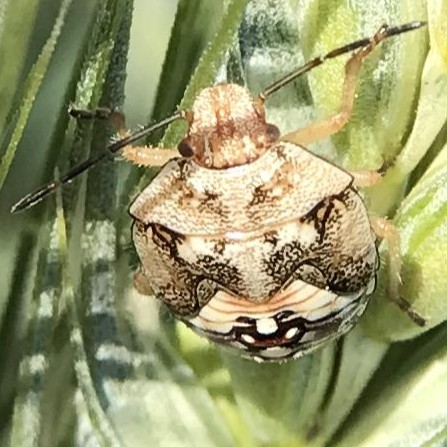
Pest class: stink_bug